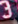
Number: 3